Netherlands men's Olympic water polo team records and statistics

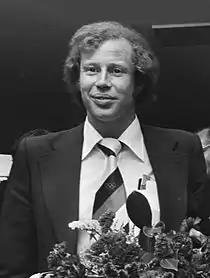
Evert Kroon was the flag bearer for the Netherlands at the closing ceremony of the 1976 Olympics.

Some sportspeople were chosen to carry the national flag of their country at the opening and closing ceremonies of the Olympic Games. As of the 2020 Summer Olympics, three male water polo players were given the honour to carry the flag for the Netherlands.